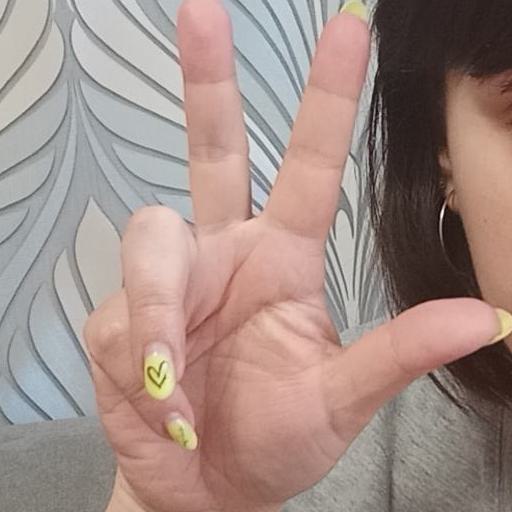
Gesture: three2